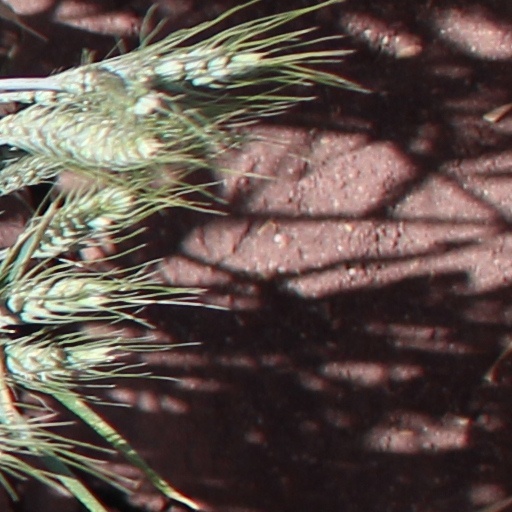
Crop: wheat